Iona Island (New York)

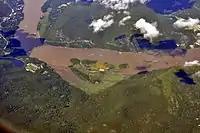
Aerial view of Iona Island in the brown waters of the Hudson, looking northeast

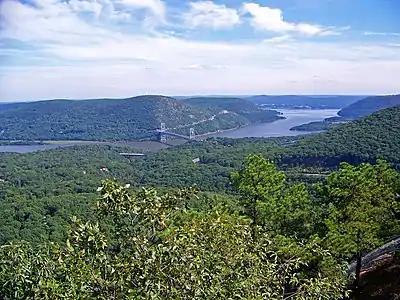
View of Iona Island (partially obscured, upper right) from Popolopen Torne

Iona Island is transected by active River Subdivision (CSX Transportation) railroad tracks, but is accessible to the public only by a causeway connecting it to U.S. Route 9W in Bear Mountain State Park, near Doodletown. It is maintained by the Palisades Interstate Park Commission.